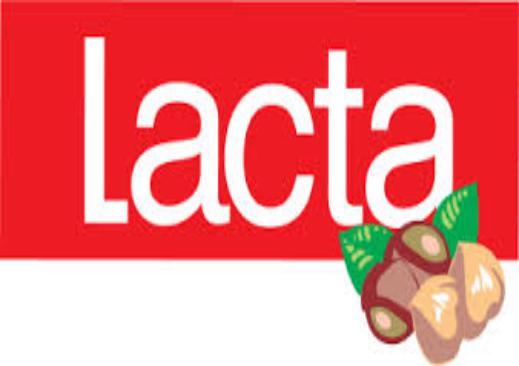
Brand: Lacta
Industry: Food